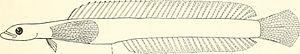
Cet article liste les familles de poissons, classées par nom scientifique en ordre alphabétique.
Les Xenisthmidae sont une famille de poissons de l'ordre des Perciformes.